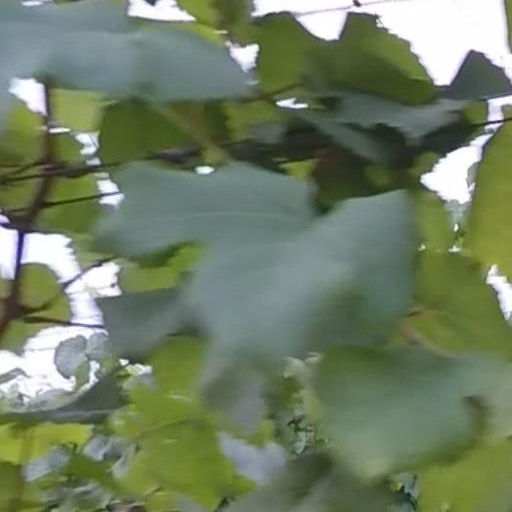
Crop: grape